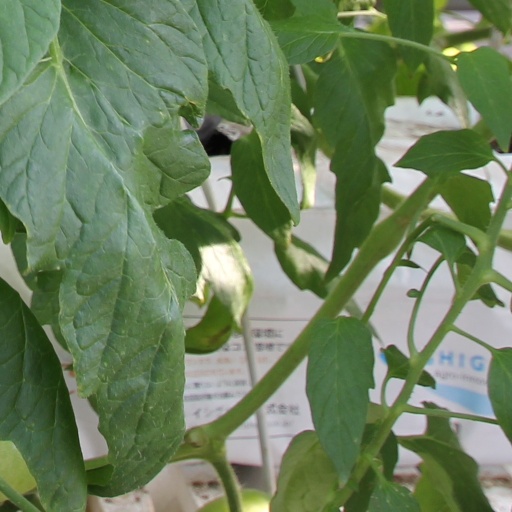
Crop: tomato